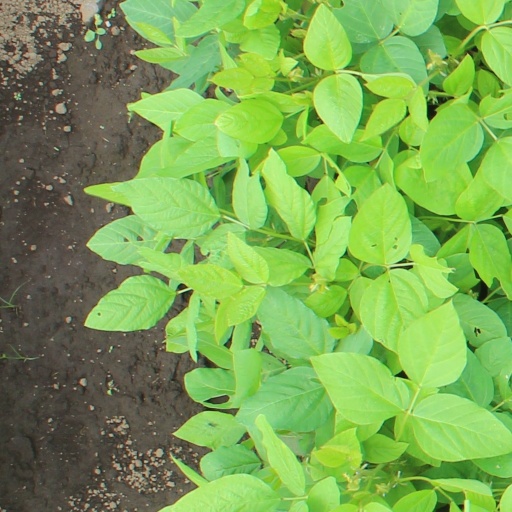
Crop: soybean